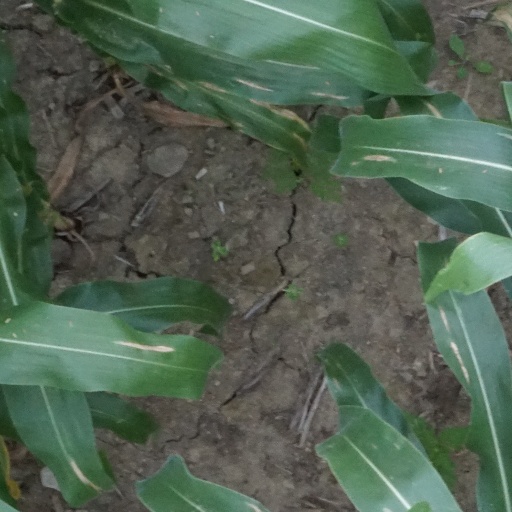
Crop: maize; corn